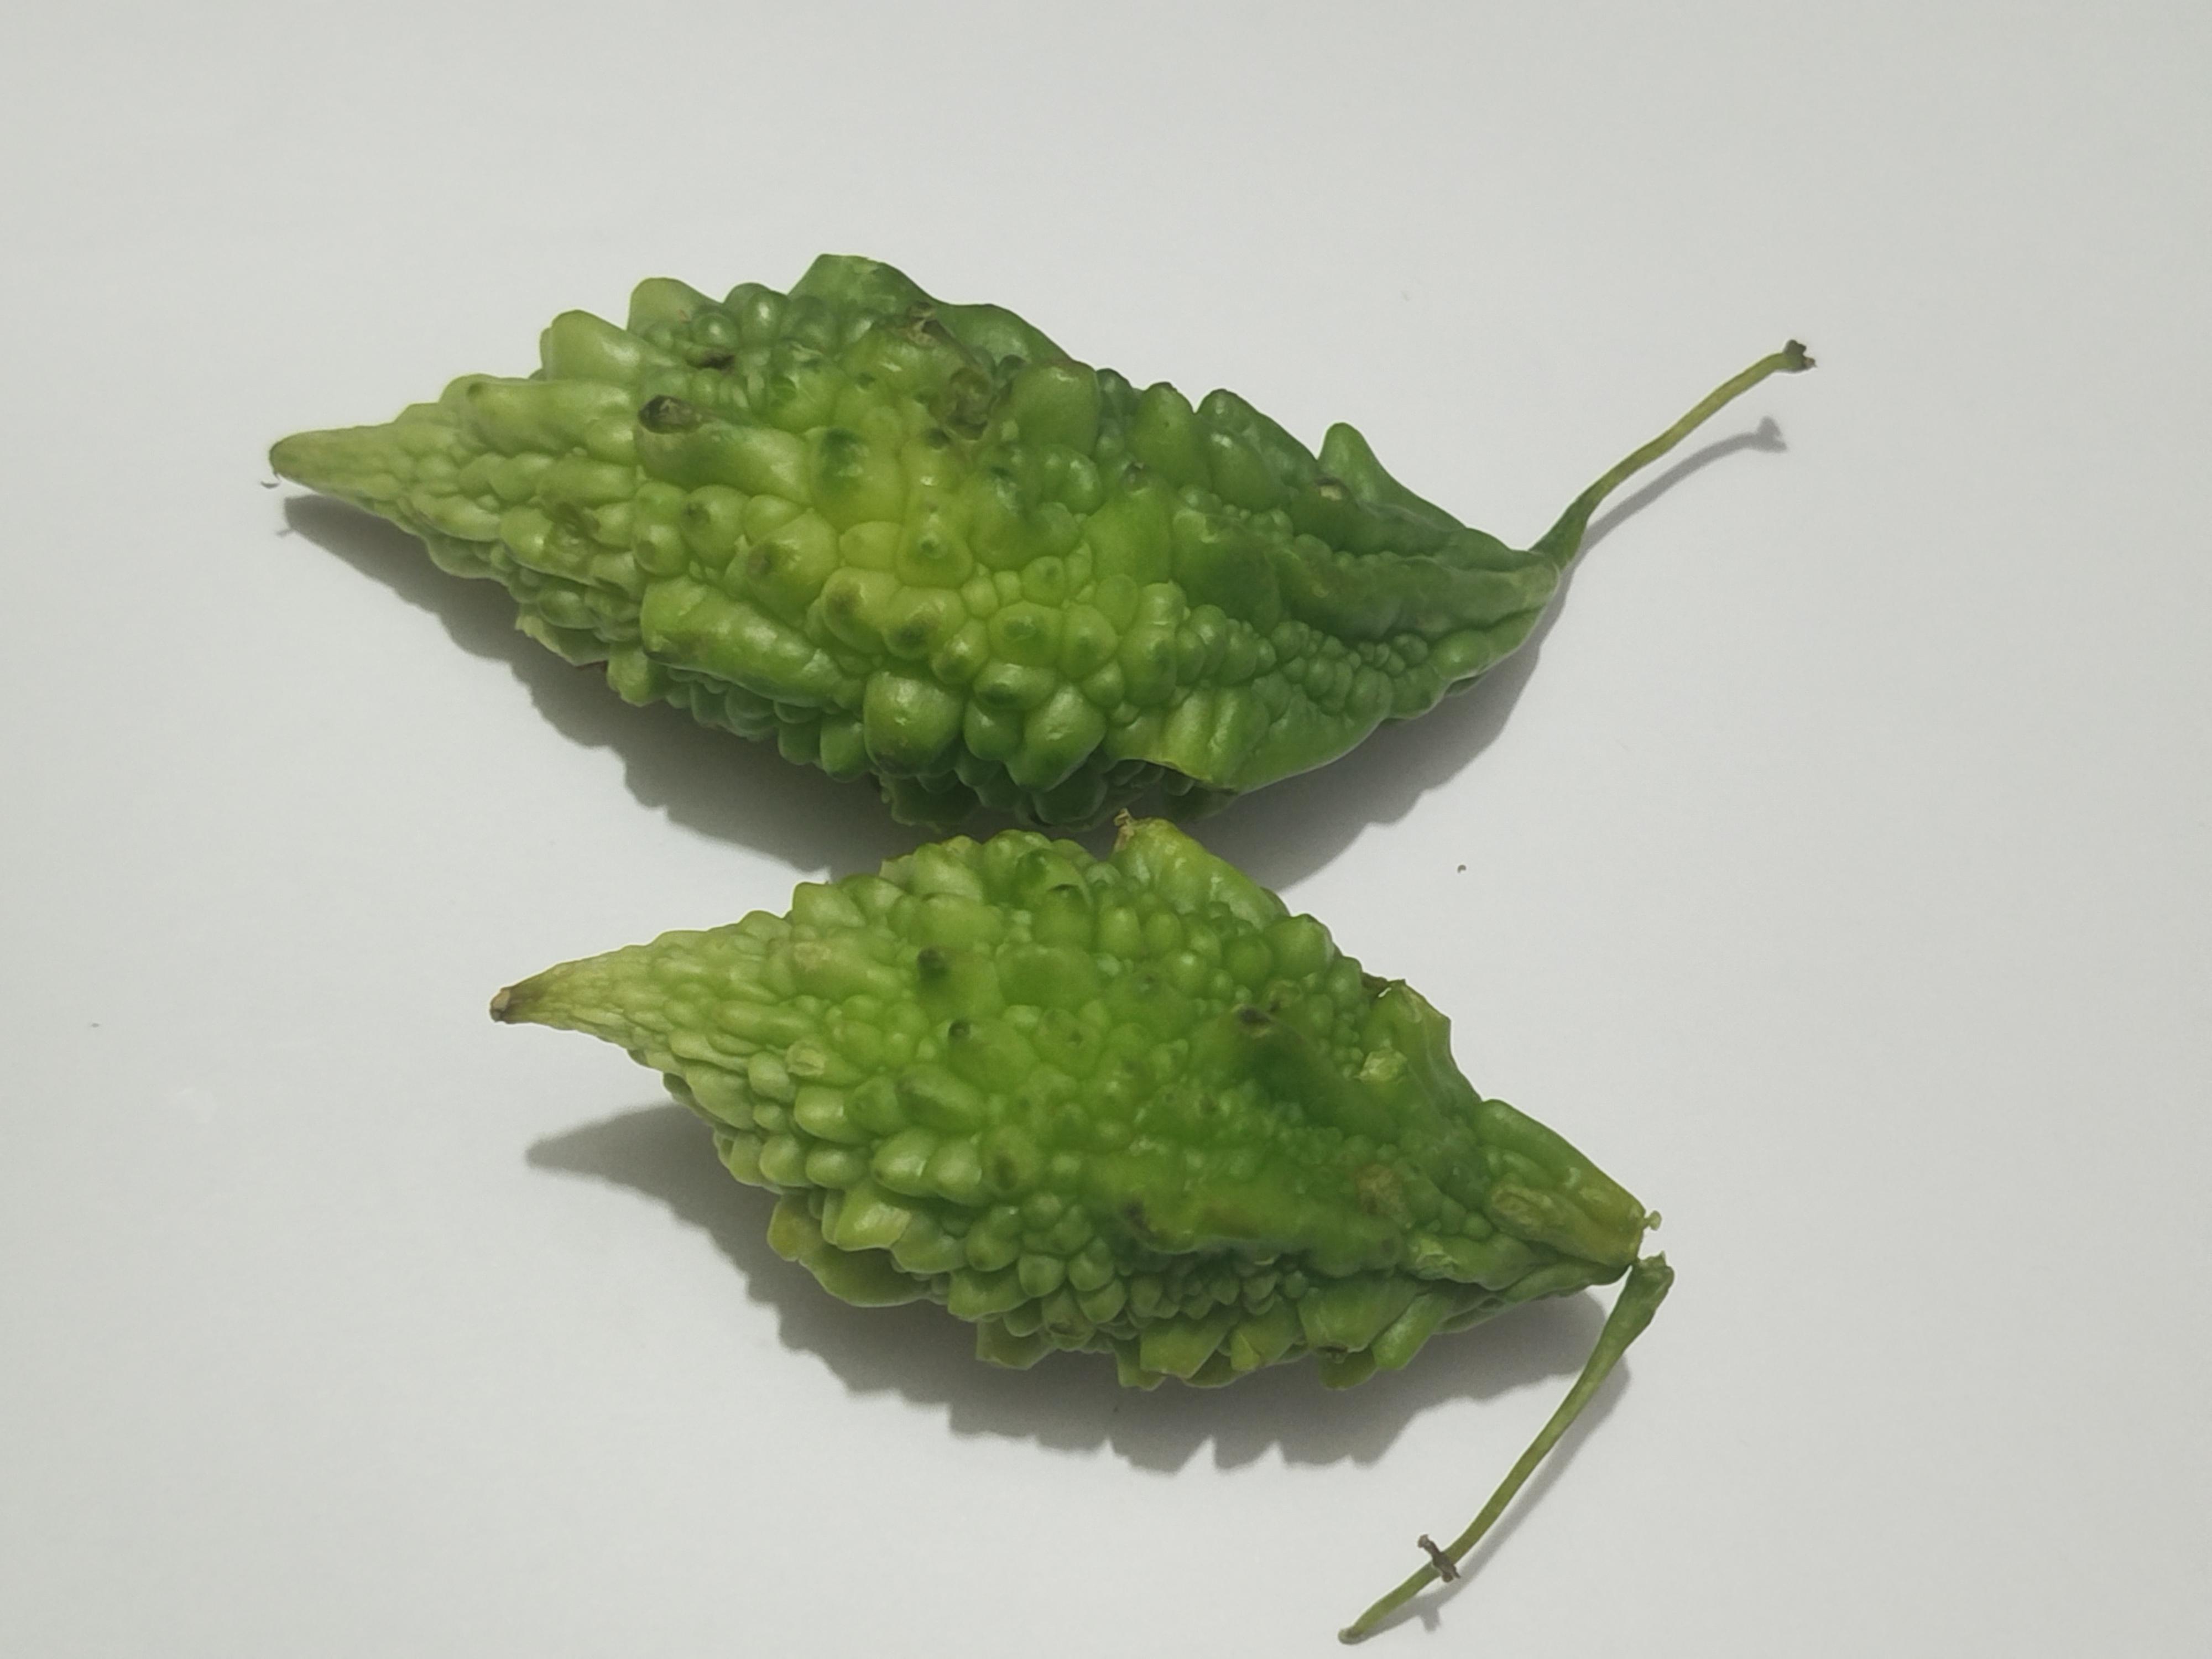
Label: Bitter melon